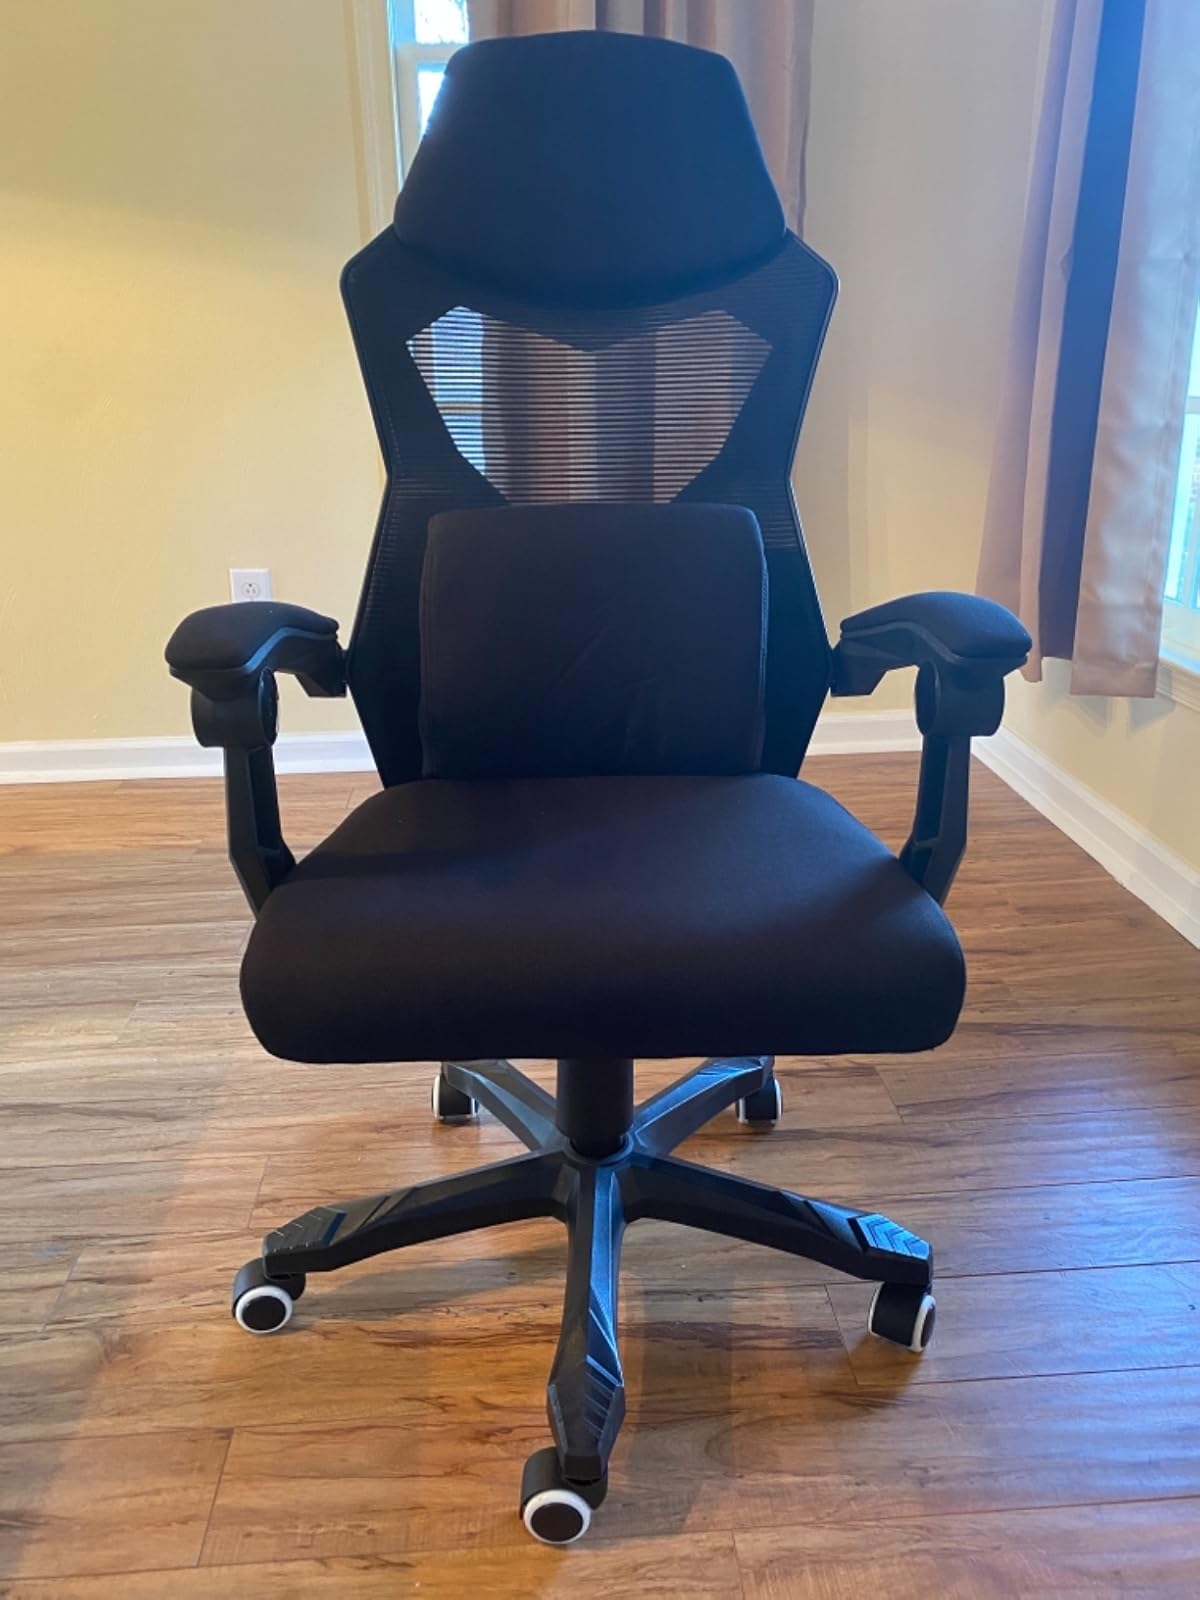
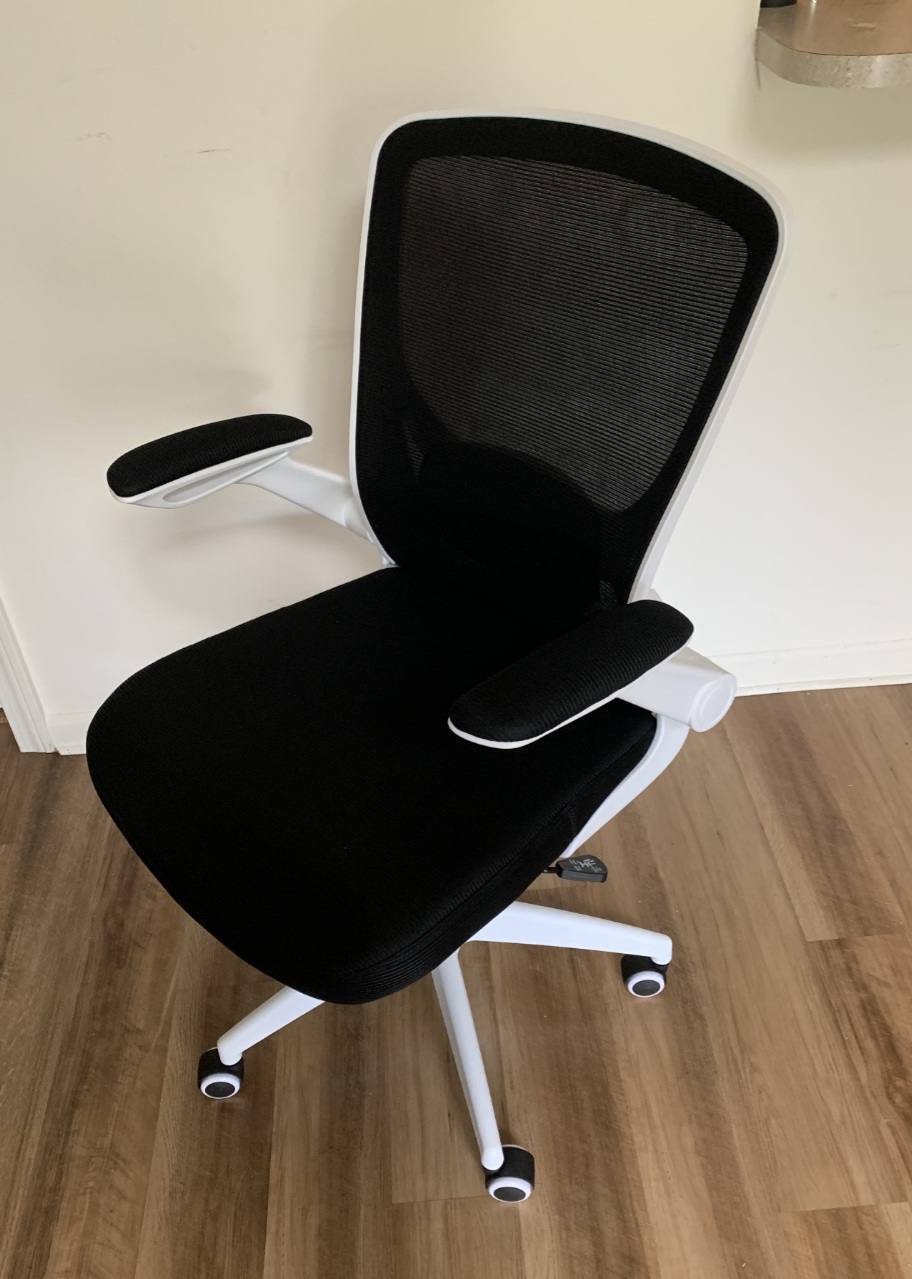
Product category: items_chair
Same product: no